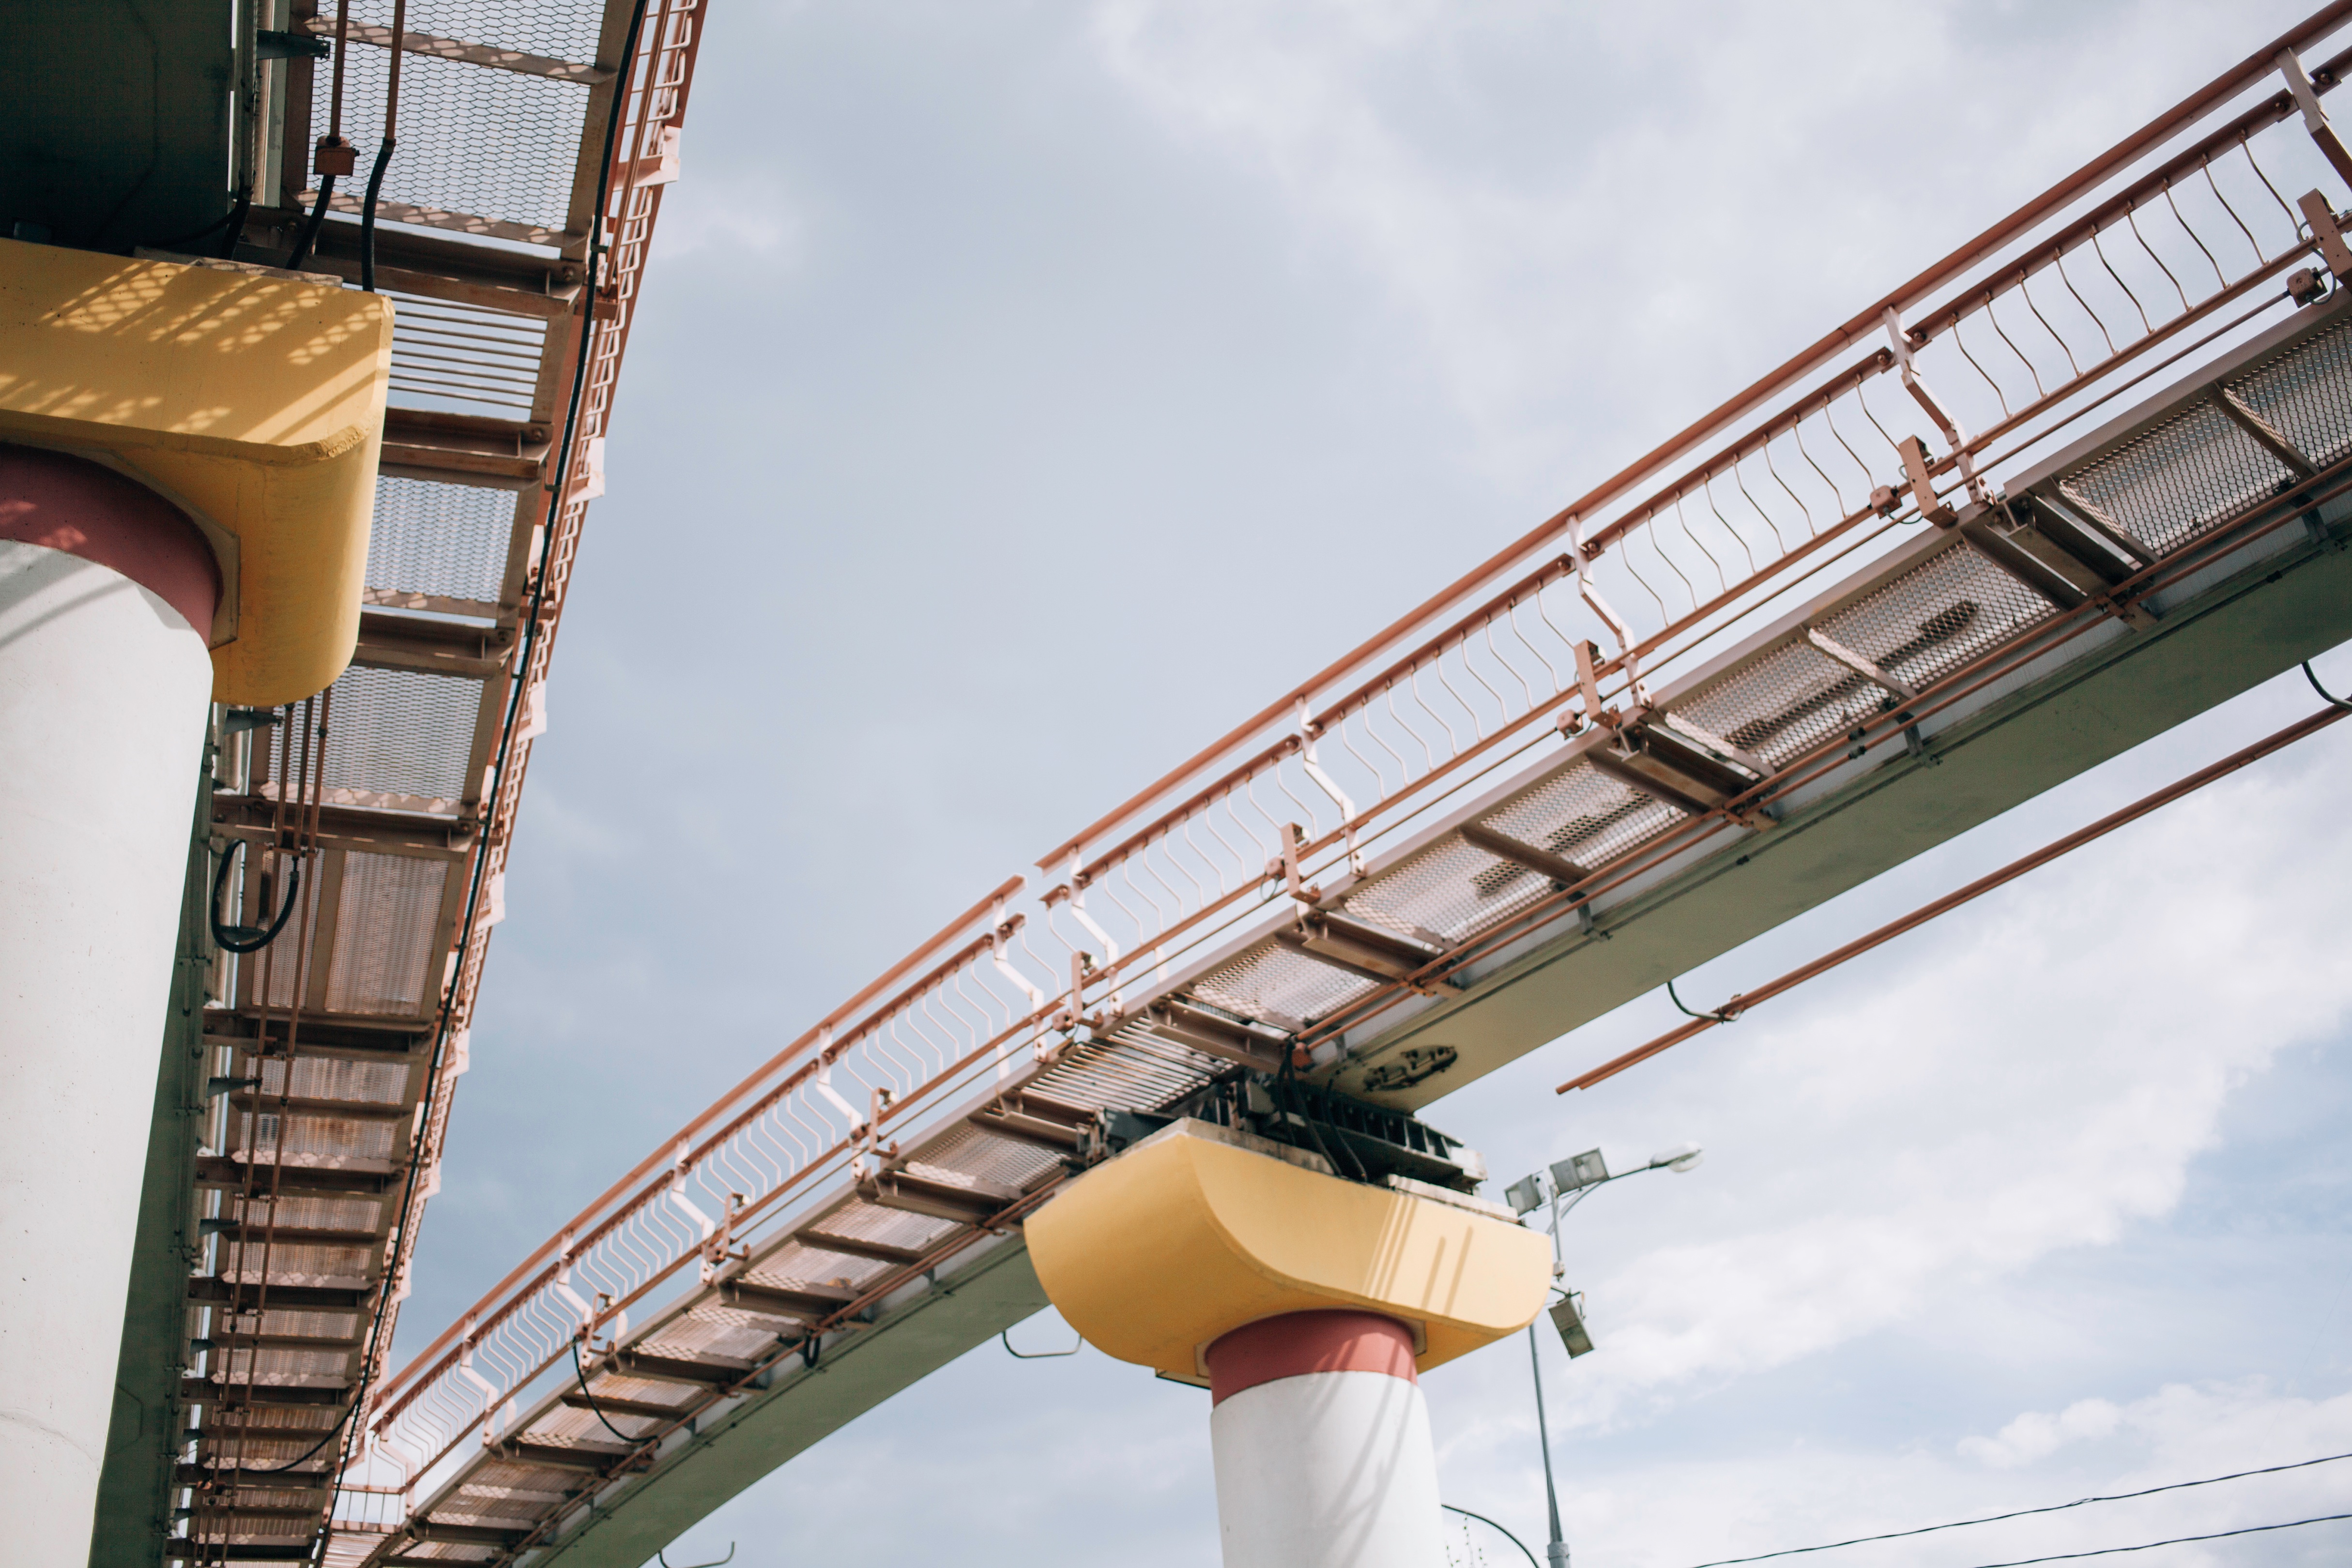
structure, bridge, roof, amusement park, mast, public transport, amusement ride